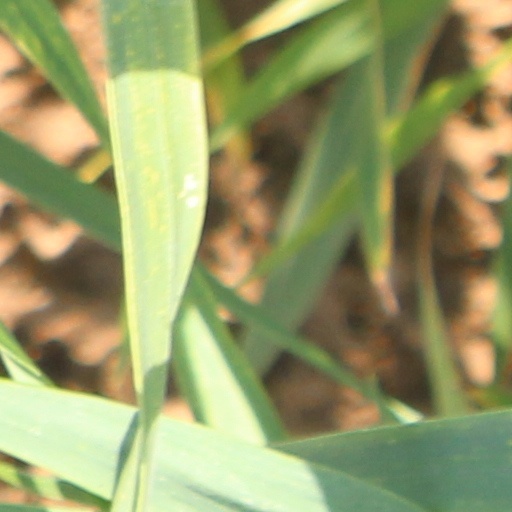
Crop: wheat